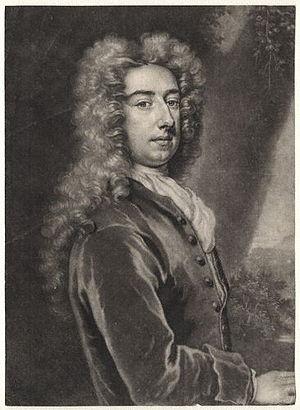
Peter Pelham est un graveur britannique en manière noire.